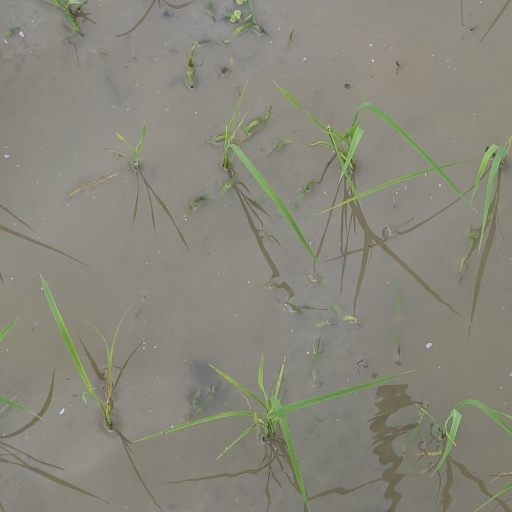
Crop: rice